Camelots du Roi

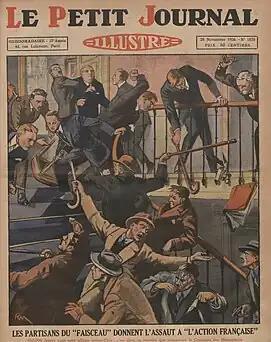

On 11 November 1925, Georges Valois, a former member of Action Française, founded the first French fascist party, baptized Faisceau. This short-lived group intentionally overshadowed Action Française. Indeed, when he left Maurras, Georges Valois allegedly took with him the subscriber list of "L'Action française". When it was created, the Faisceau stole 1800 adherents from the Action française between December 1925 and April 1926 in Paris alone. As a repeat offence, the Camelots du Roi sabotaged a meeting of the University Beam at the Salle d'Horticulture in Paris on 15 December 1925 by routing Georges Valois. Consequently, René Bardy, a former communist, was instructed by Georges Valois "to set up a security service capable of facing both Maurras's troops and those of the Communist Party".